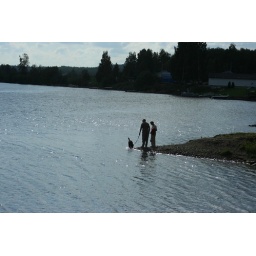
A man, woman and a dog at Glomma river in Norway